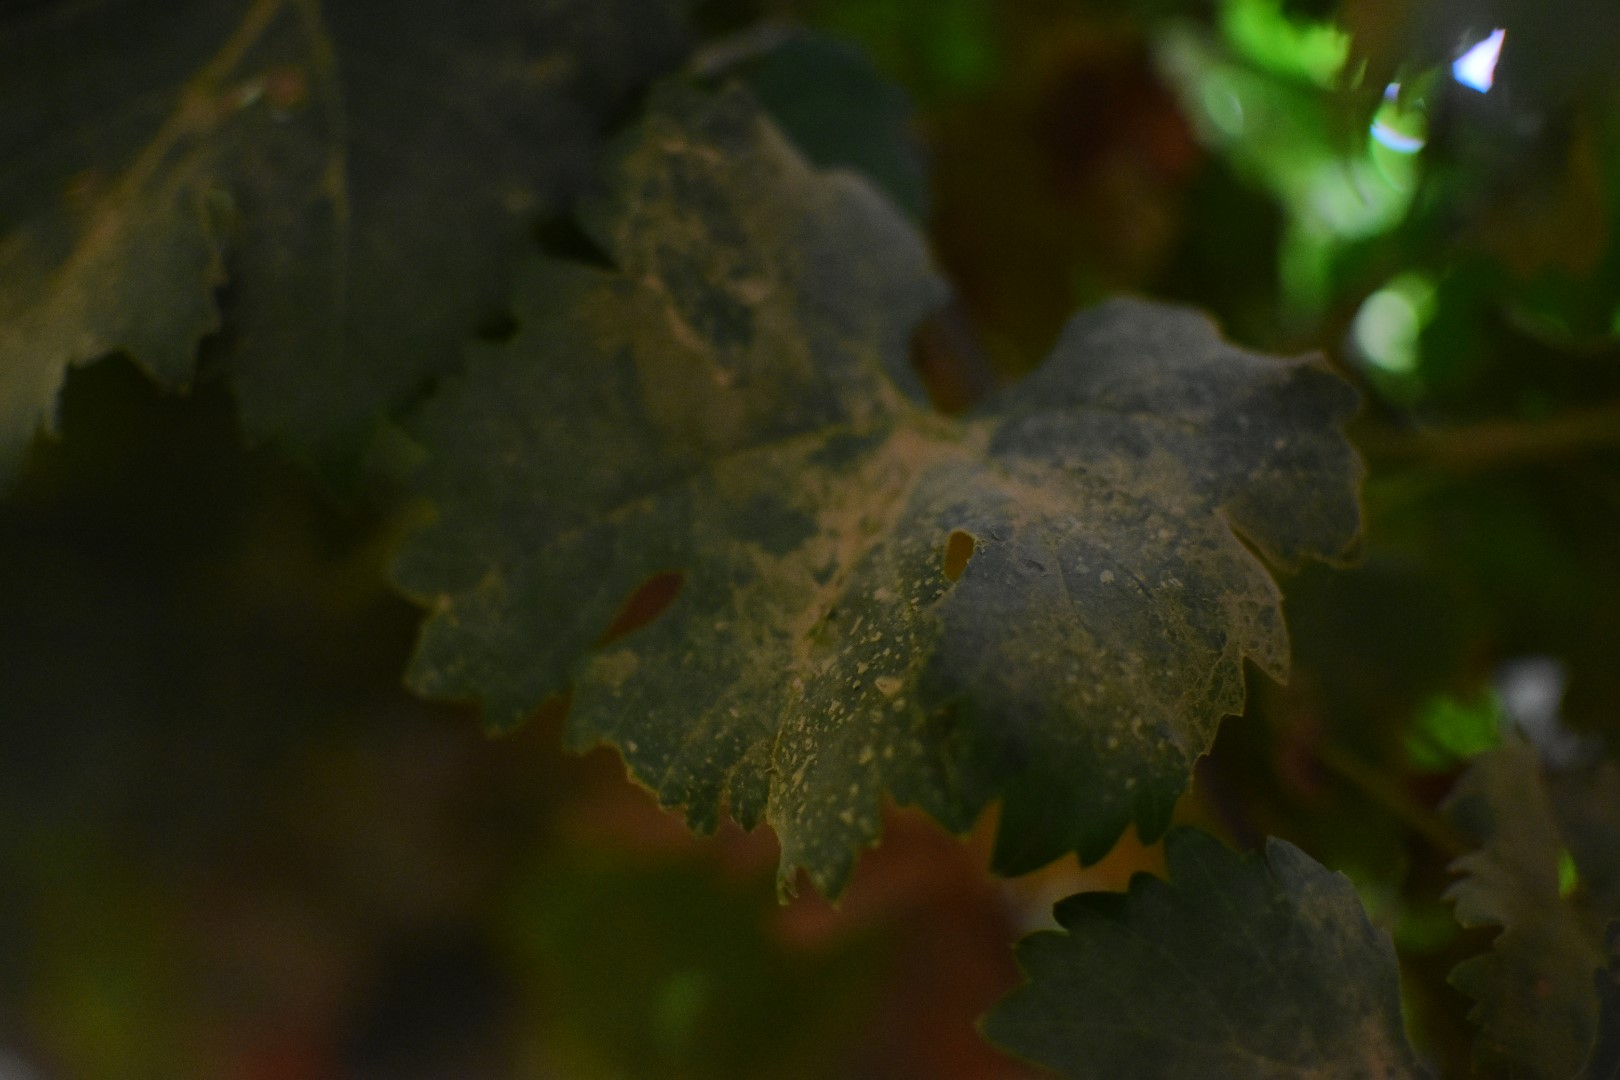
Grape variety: Aswud Balad